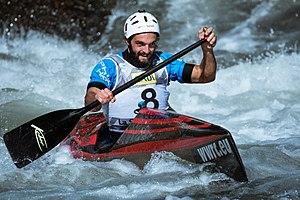
Mattia Quintarelli durant le championnat du monde 2019 de canoë de descente à La Seu d'Urgell, Espagne.